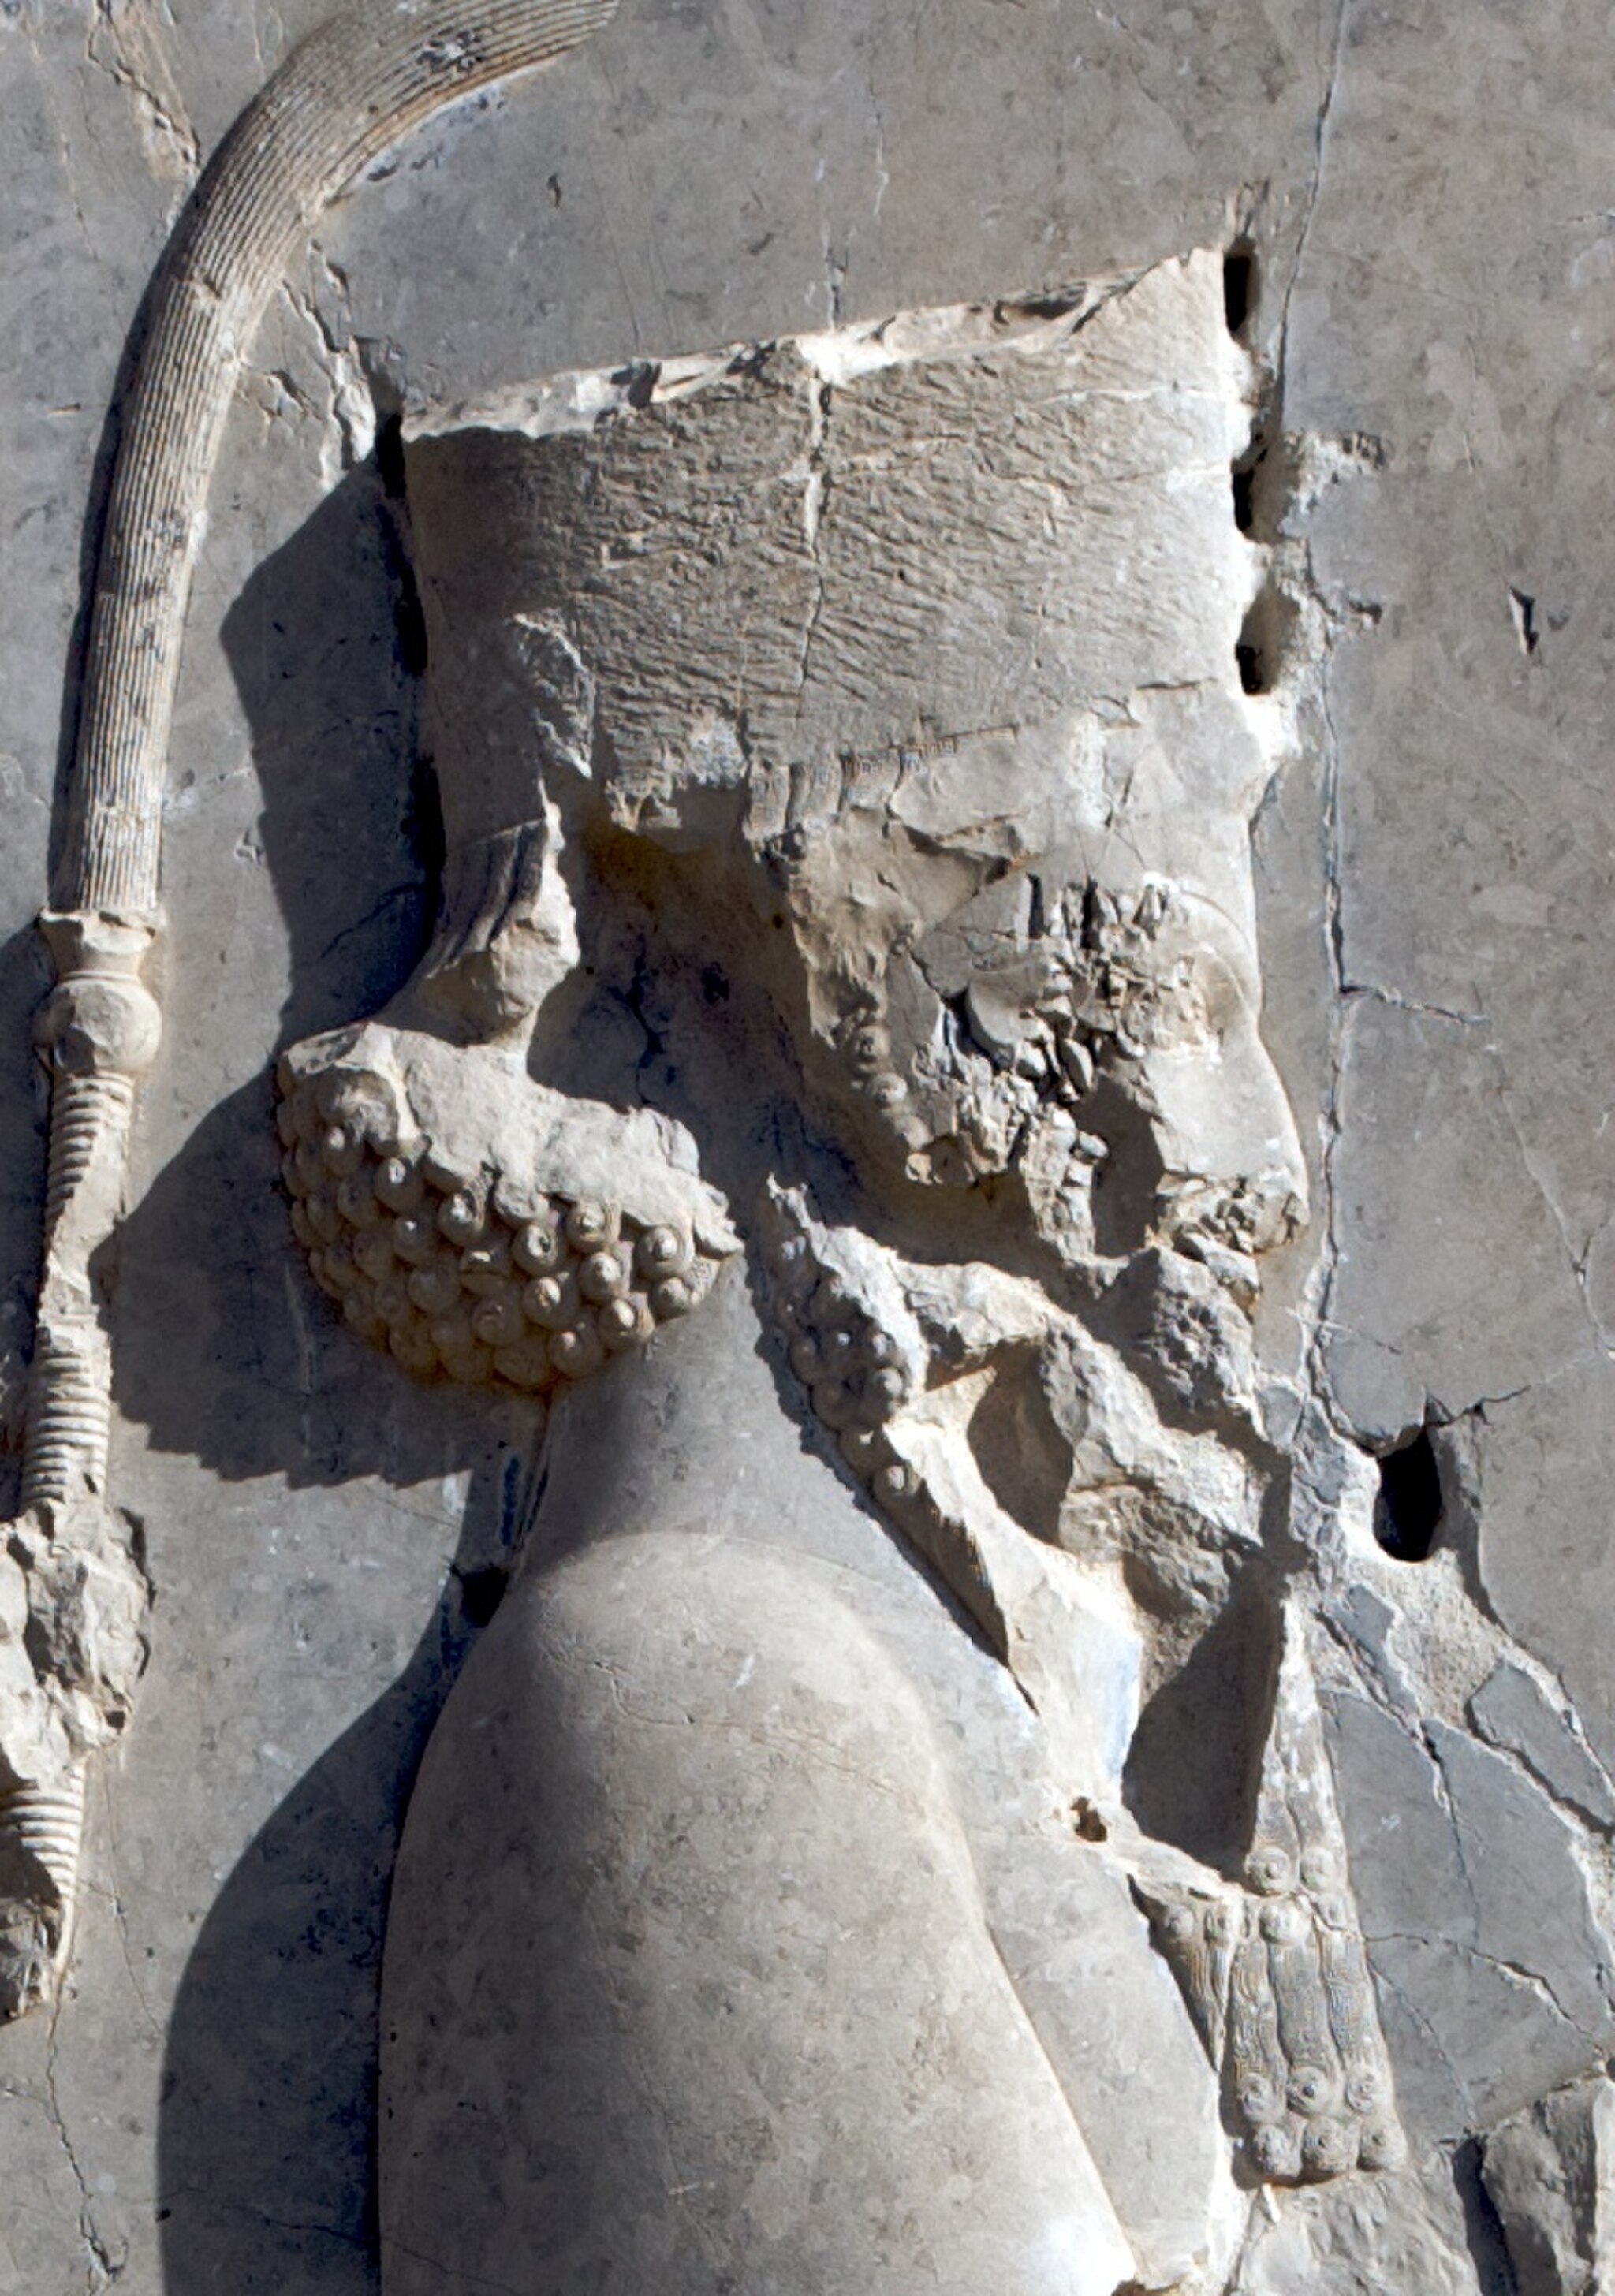
Title: Xerxes I at the Hadish Palace of Xerxes
Description: Xerxes I at the Tripylon
Date: 2018-11-28
Categories: Xerxes I, Extracted images, 2008 in Persepolis, Relief of Achaemenid king at the doorway of Hadish Palace, Persepolis